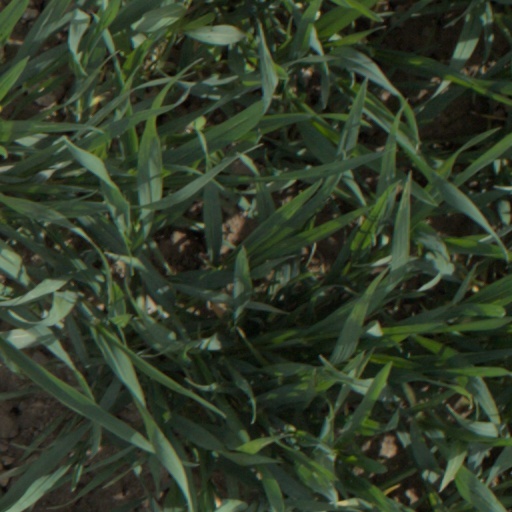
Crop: wheat